Mission Zero

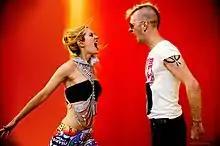
Mission Zero (Chenot and David Keith) photo by Dawn Kubie

Mission Zero is an American indie pop band based in New Haven, CT. Started in 2010 by siblings David Keith and singer/multi-instrumentalist Chenot (born Megan Keith), the duo has released three albums. In May 2015 they headlined at the Whisky a Go Go in Los Angeles, CA.